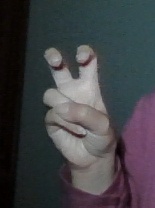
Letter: toot